All's Fair (1976 TV series)

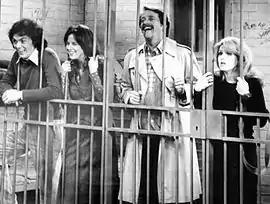

The reviewer for "Knight News Wire" wrote that the show "looks like the best new comedy series of the year...The show looks sound in both writing and acting ... the characters spend a lot of time shouting. Lear seems to have decided ... that high-decibel dialogue is necessary to hold the attention of a large audience."